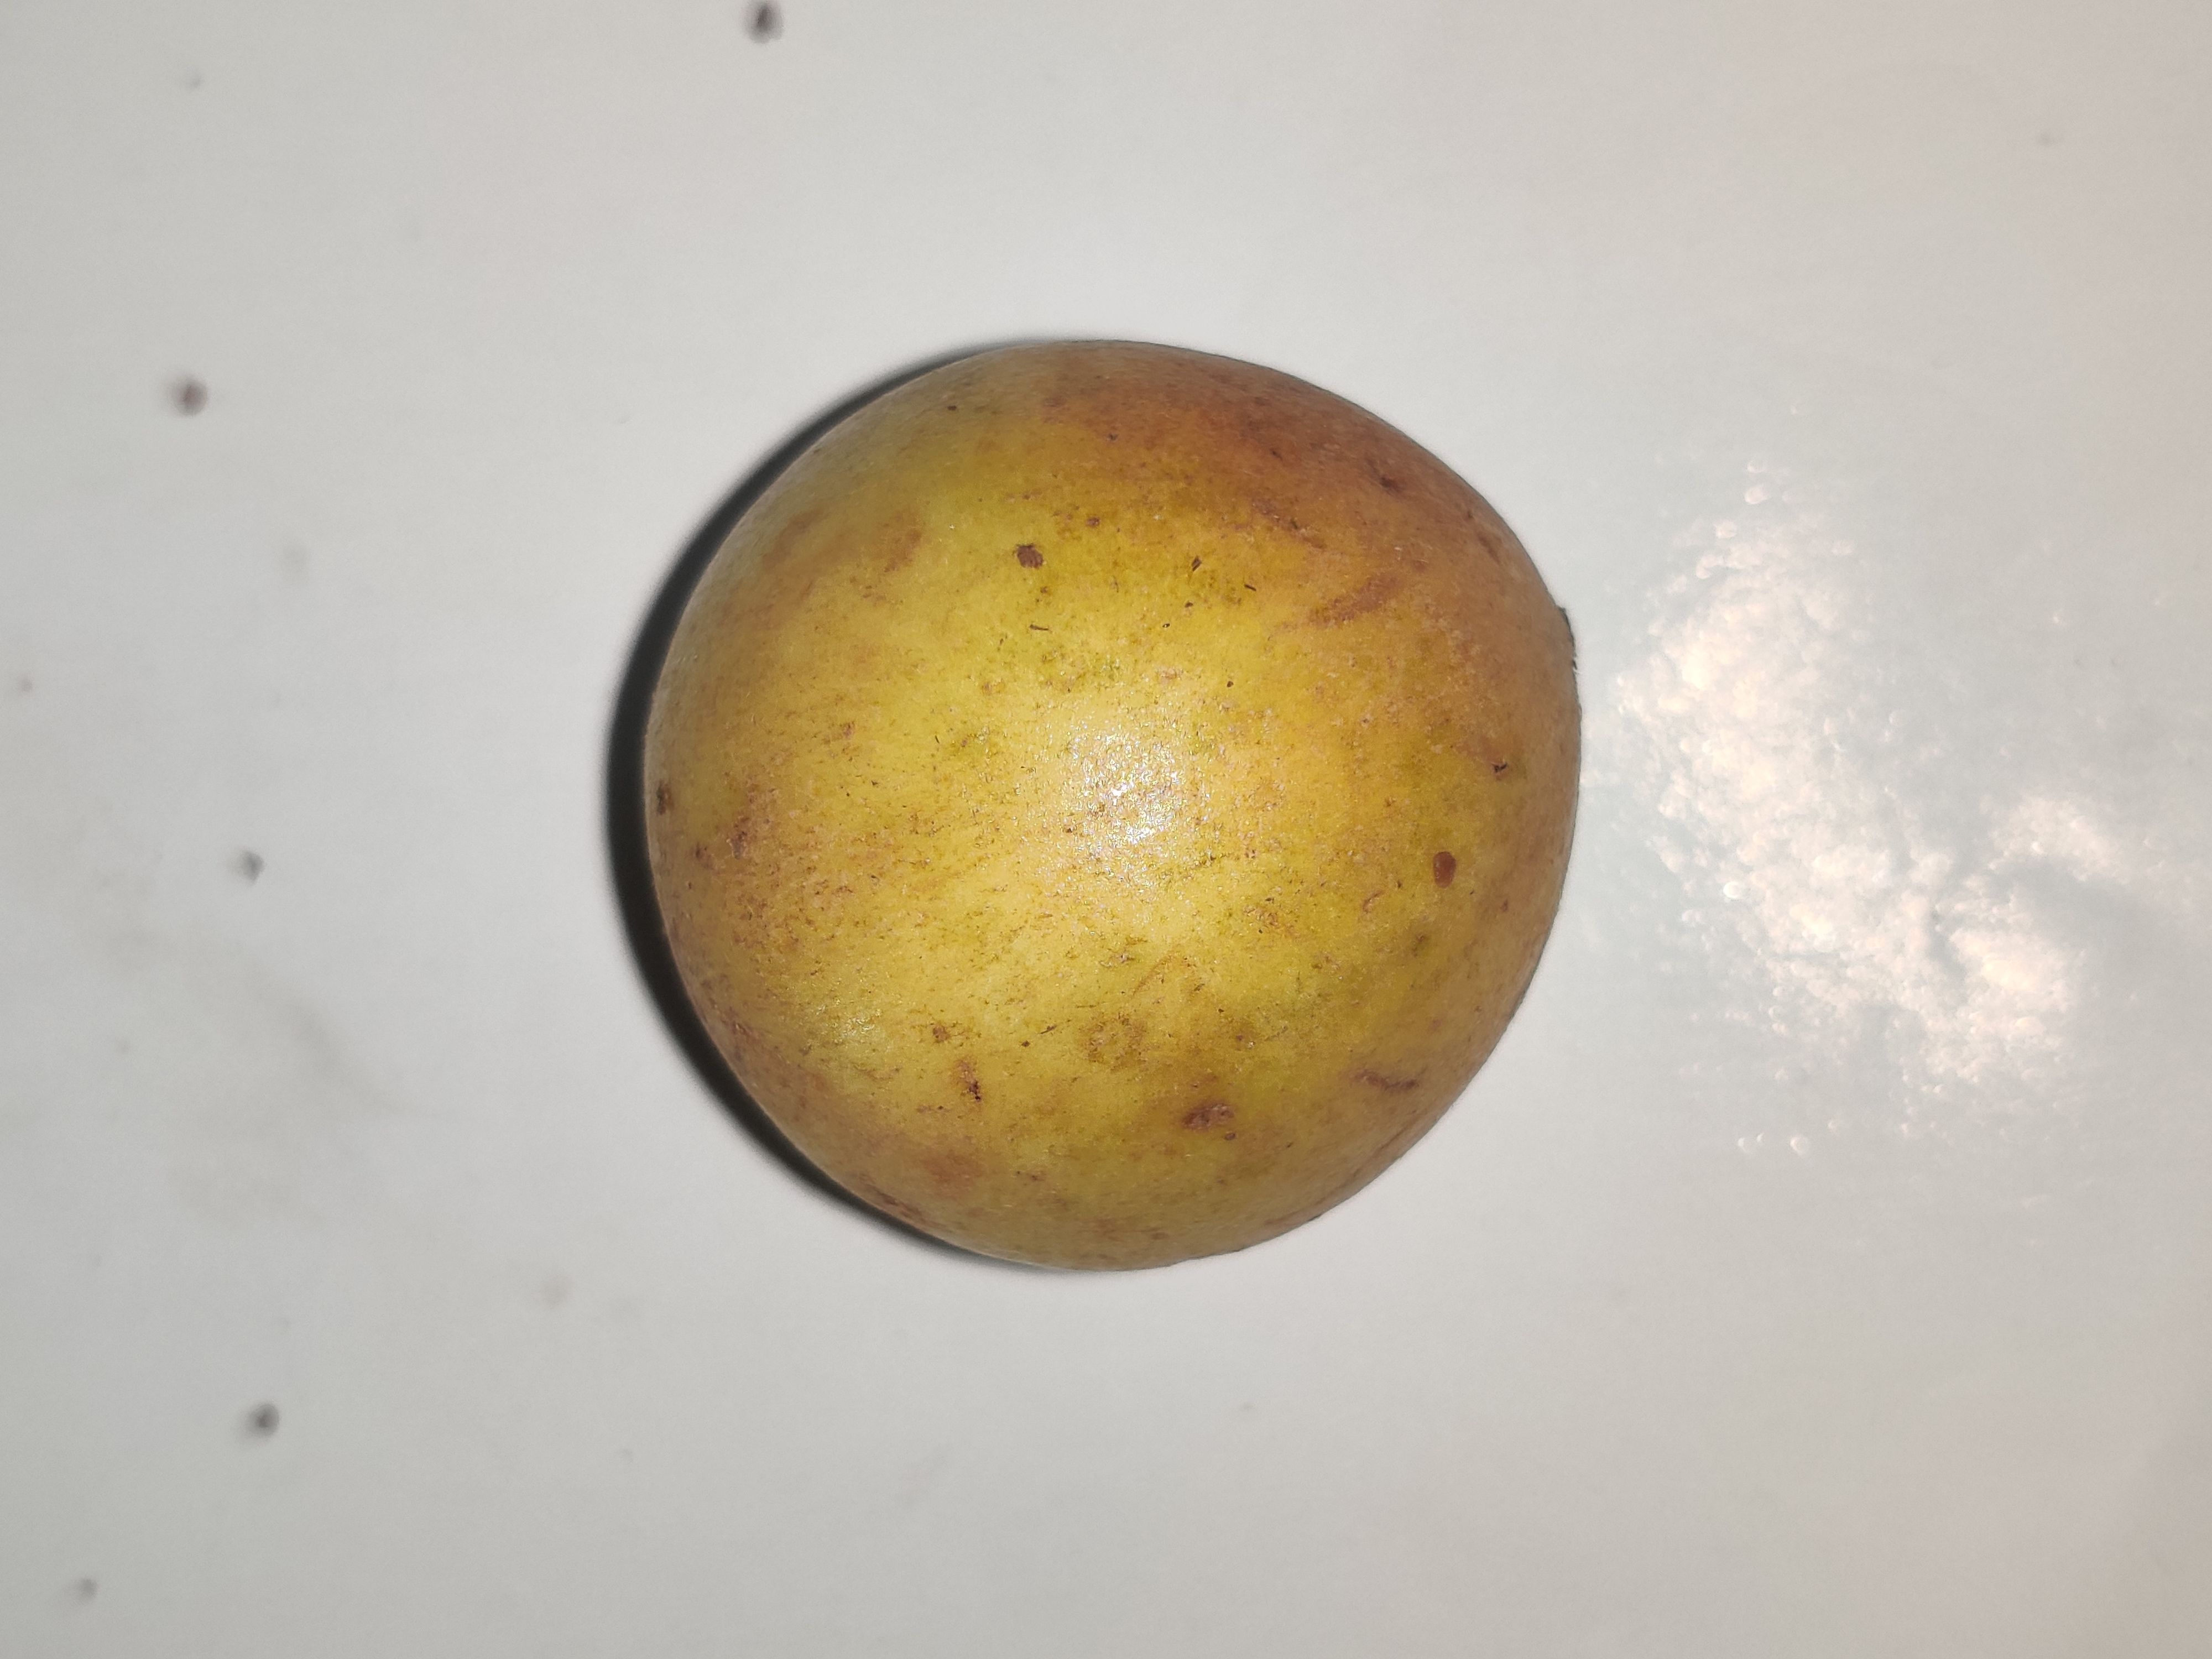
Fruit: burmese-grape
Grade: 1st-grade